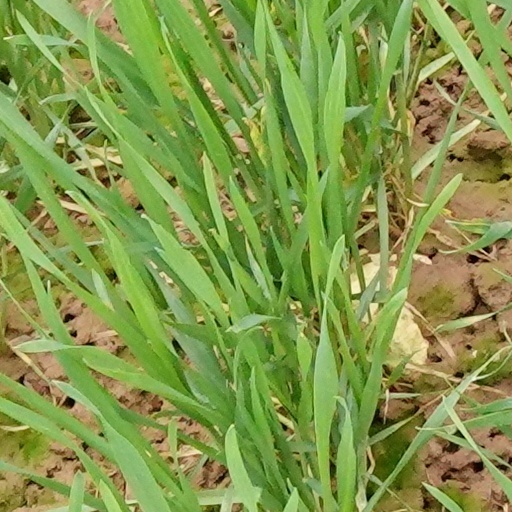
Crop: wheat